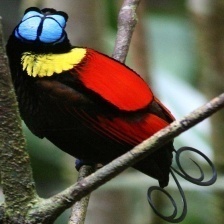
Species: WILSONS BIRD OF PARADISE
Scientific name: CICINNURUS RESPUBLICA